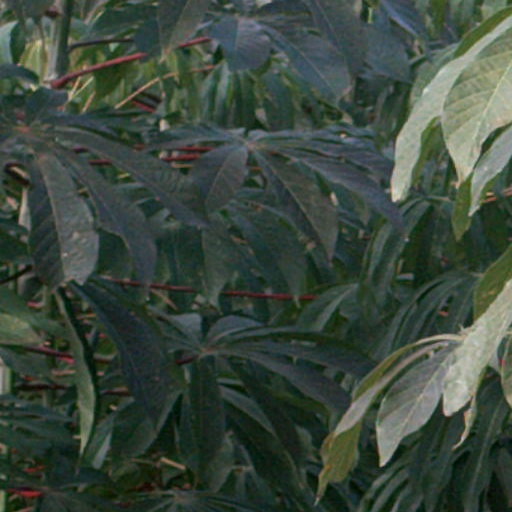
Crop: cassava